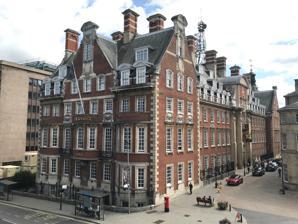
Building: Grand Hotel and Spa (York)
Country: United Kingdom
Year built: 1906
Grade II* listed building in York, England The Grand The building in 2019 General information Location York , England Address Station Rise, York, YO1 6GD Coordinates 53°57′31.83″N 1°5′21.03″W / 53.9588417°N 1.0891750°W / 53.9588417; -1.0891750 Opening 2010 Owner Splendid Hospitality Group Design and construction Architect(s) Horace Field , William Bell Designations Grade II* listed Other information Number of rooms 207 Number of suites 13 Number of restaurants 2 Website https://www.thegrandyork.co.uk The Grand , formerly the Grand Hotel and Spa , is a Grade II* listed hotel in York , England, the city's only 5-star hotel. Opened in May 2010 and renovated and extended in 2017–18, it is an Edwardian building dating to 1906, originally the headquarters of the North Eastern Railway , with views of the York city walls and York Minster . It is owned by Splendid Hospitality Group. History The Grand's building opened in 1906, as the headquarters of the North Eastern Railway (then one of the richest businesses in Britain); The NER's architect William Bell produced the basic structural design and commissioned architect Horace Field worked on the external and internal design. It is believed their design won a silver medal at an exhibition in Paris in 1904. Construction took place between 1900 and 1906. The hotel opened in 2010 as the Cedar Court Grand Hotel & Spa, after the building was purchased in 2007 and refurbished by Cedar Court Group. Splendid Hospitality Group bought it in 2014 and in 2017–2018 refurbished and expanded it. Facilities Hotel exterior The hotel opened with 107 rooms (13 suites), a spa, two restaurants (The Rise, and the 3 AA-rosette Hudsons), and business meeting facilities for up to 120 people. In the 2010s expansion, the number of rooms was increased to 207, and the White Rose Lounge was added. The boardroom won the "best boardroom/small meeting room" award at the 2017 Conference Hospitality Awards. Management The general manager is Simon Mahon. References